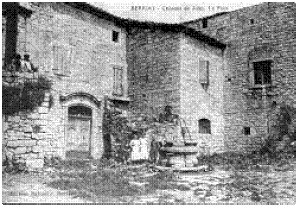
Vue ancienne de la commanderie de Jalès, une des mieux conservée en France (les batiments avaient été transformés en locaux agricoles, la chapelle servant d’écurie)
Chandolas est une commune française, située dans le département de l'Ardèche en région Auvergne-Rhône-Alpes.